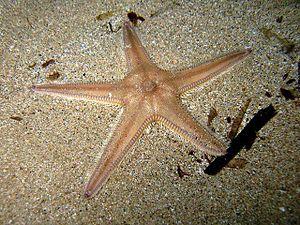
Les échinodermes forment un embranchement d'animaux marins benthiques présents à toutes les profondeurs océaniques, et dont les premières traces fossiles remontent au Cambrien.
Les Paxillosida forment un ordre d'étoiles de mer.
Les Astropectinidae forment une famille d'étoile de mer de l'ordre des Paxillosida. Elle regroupe 26 genres.